Aaron Nemane

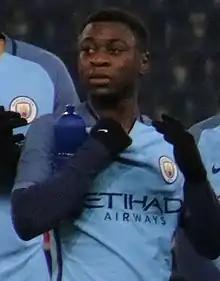
Nemane with Manchester City U19 in 2017

Aaron Evans Nemane (born 26 September 1997) is a French professional footballer who plays for EFL League Two club Milton Keynes Dons.